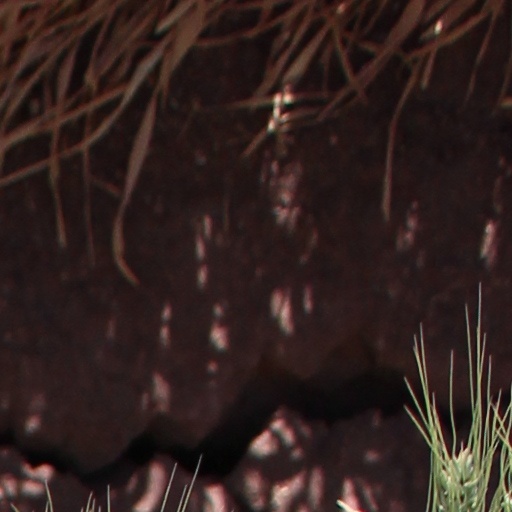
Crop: wheat